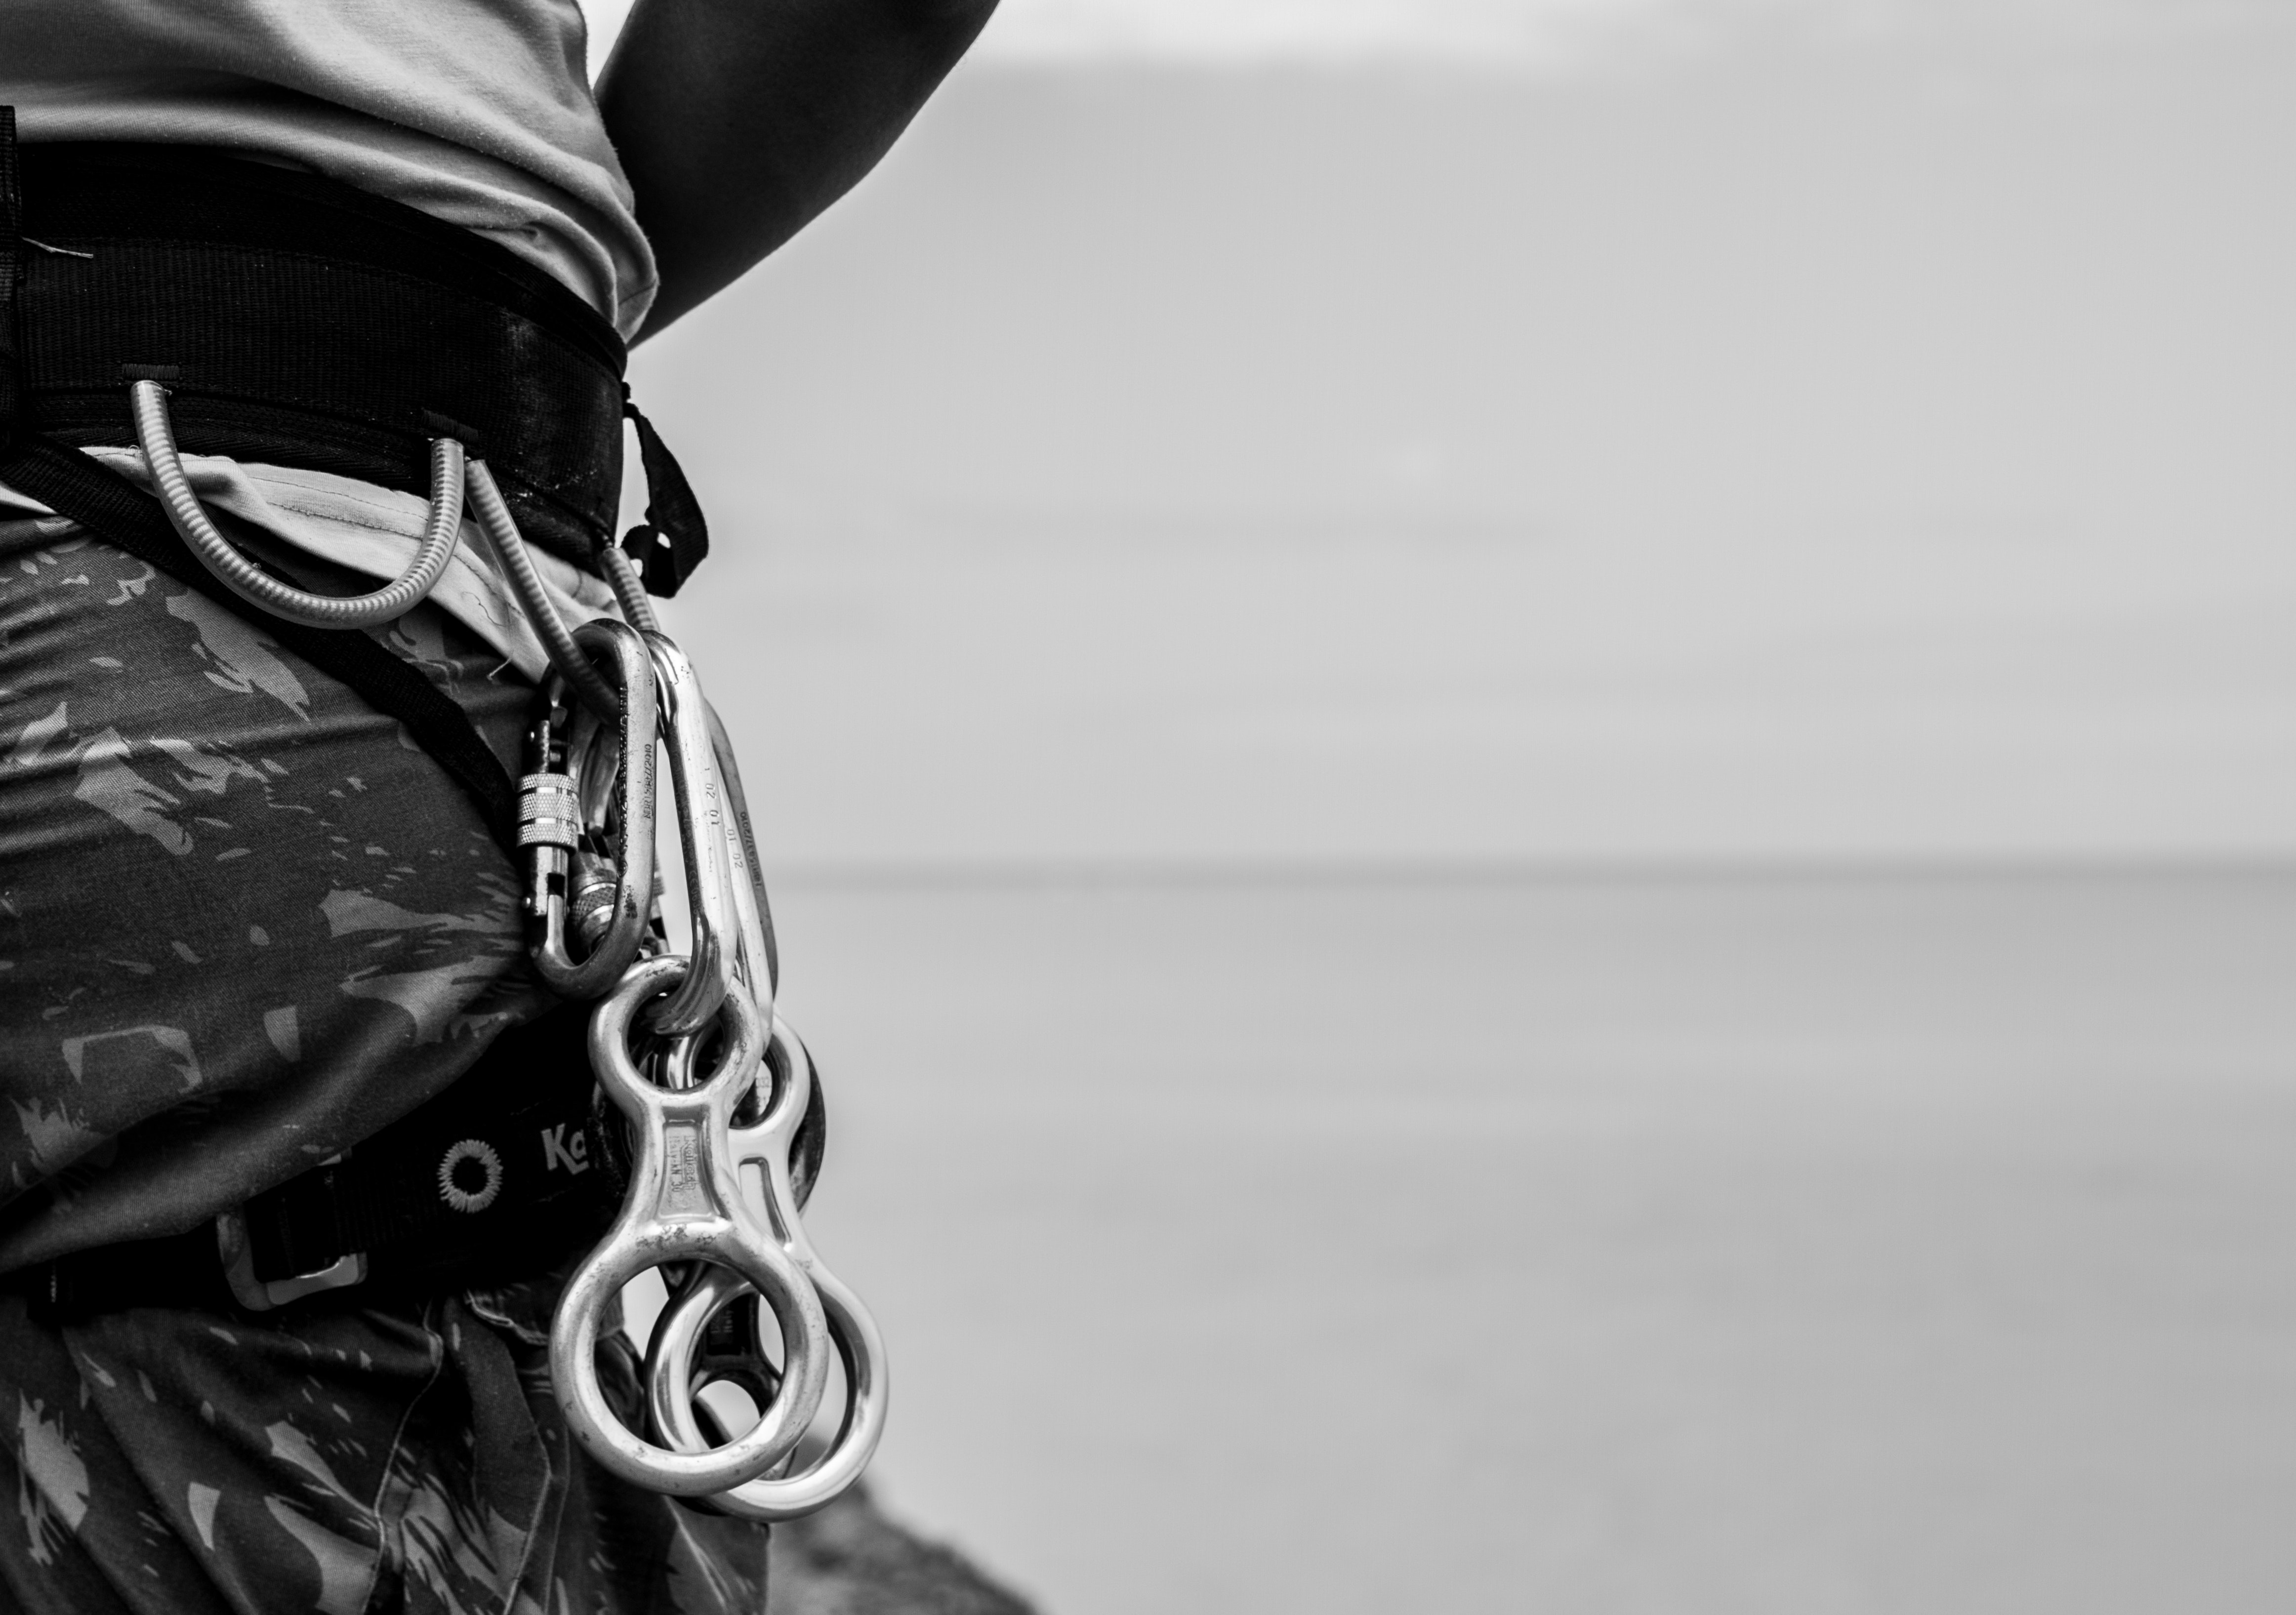
white, black, photograph, black and white, footwear, monochrome photography, water, photography, monochrome, personal protective equipment, shoe, stock photography